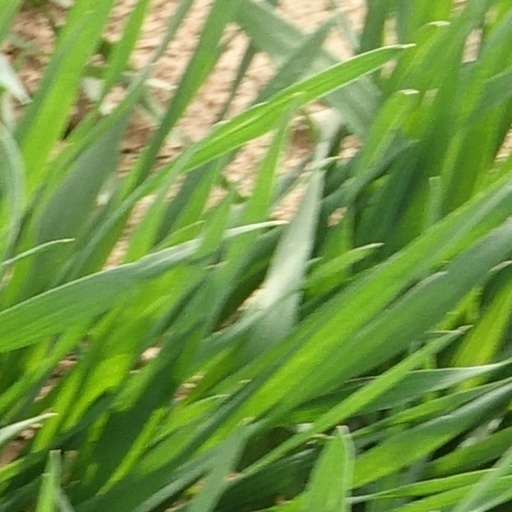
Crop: wheat